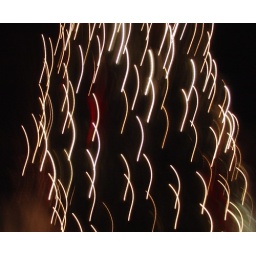
This is the tree in front of the church across the street from my house, taken with camera movement.